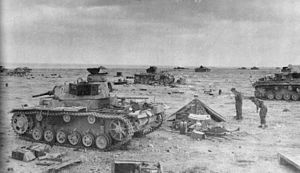
Operation Crusader / Slaget / 7. panserdivision lider nederlag ved Sidi Rezegh
Efter slaget ved Sidi Rezegh
Operation Crusader var en militær operation udført af den britiske 8. armé mellem 18. november og 30. december 1941 under 2. verdenskrig. Operationen hævede belejringen af Tobruk.